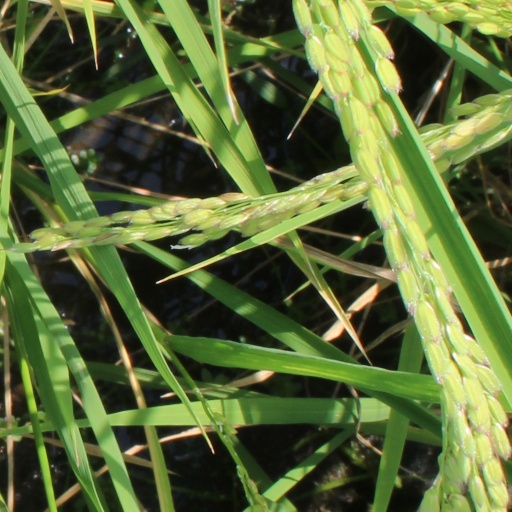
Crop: rice